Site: brandenburg
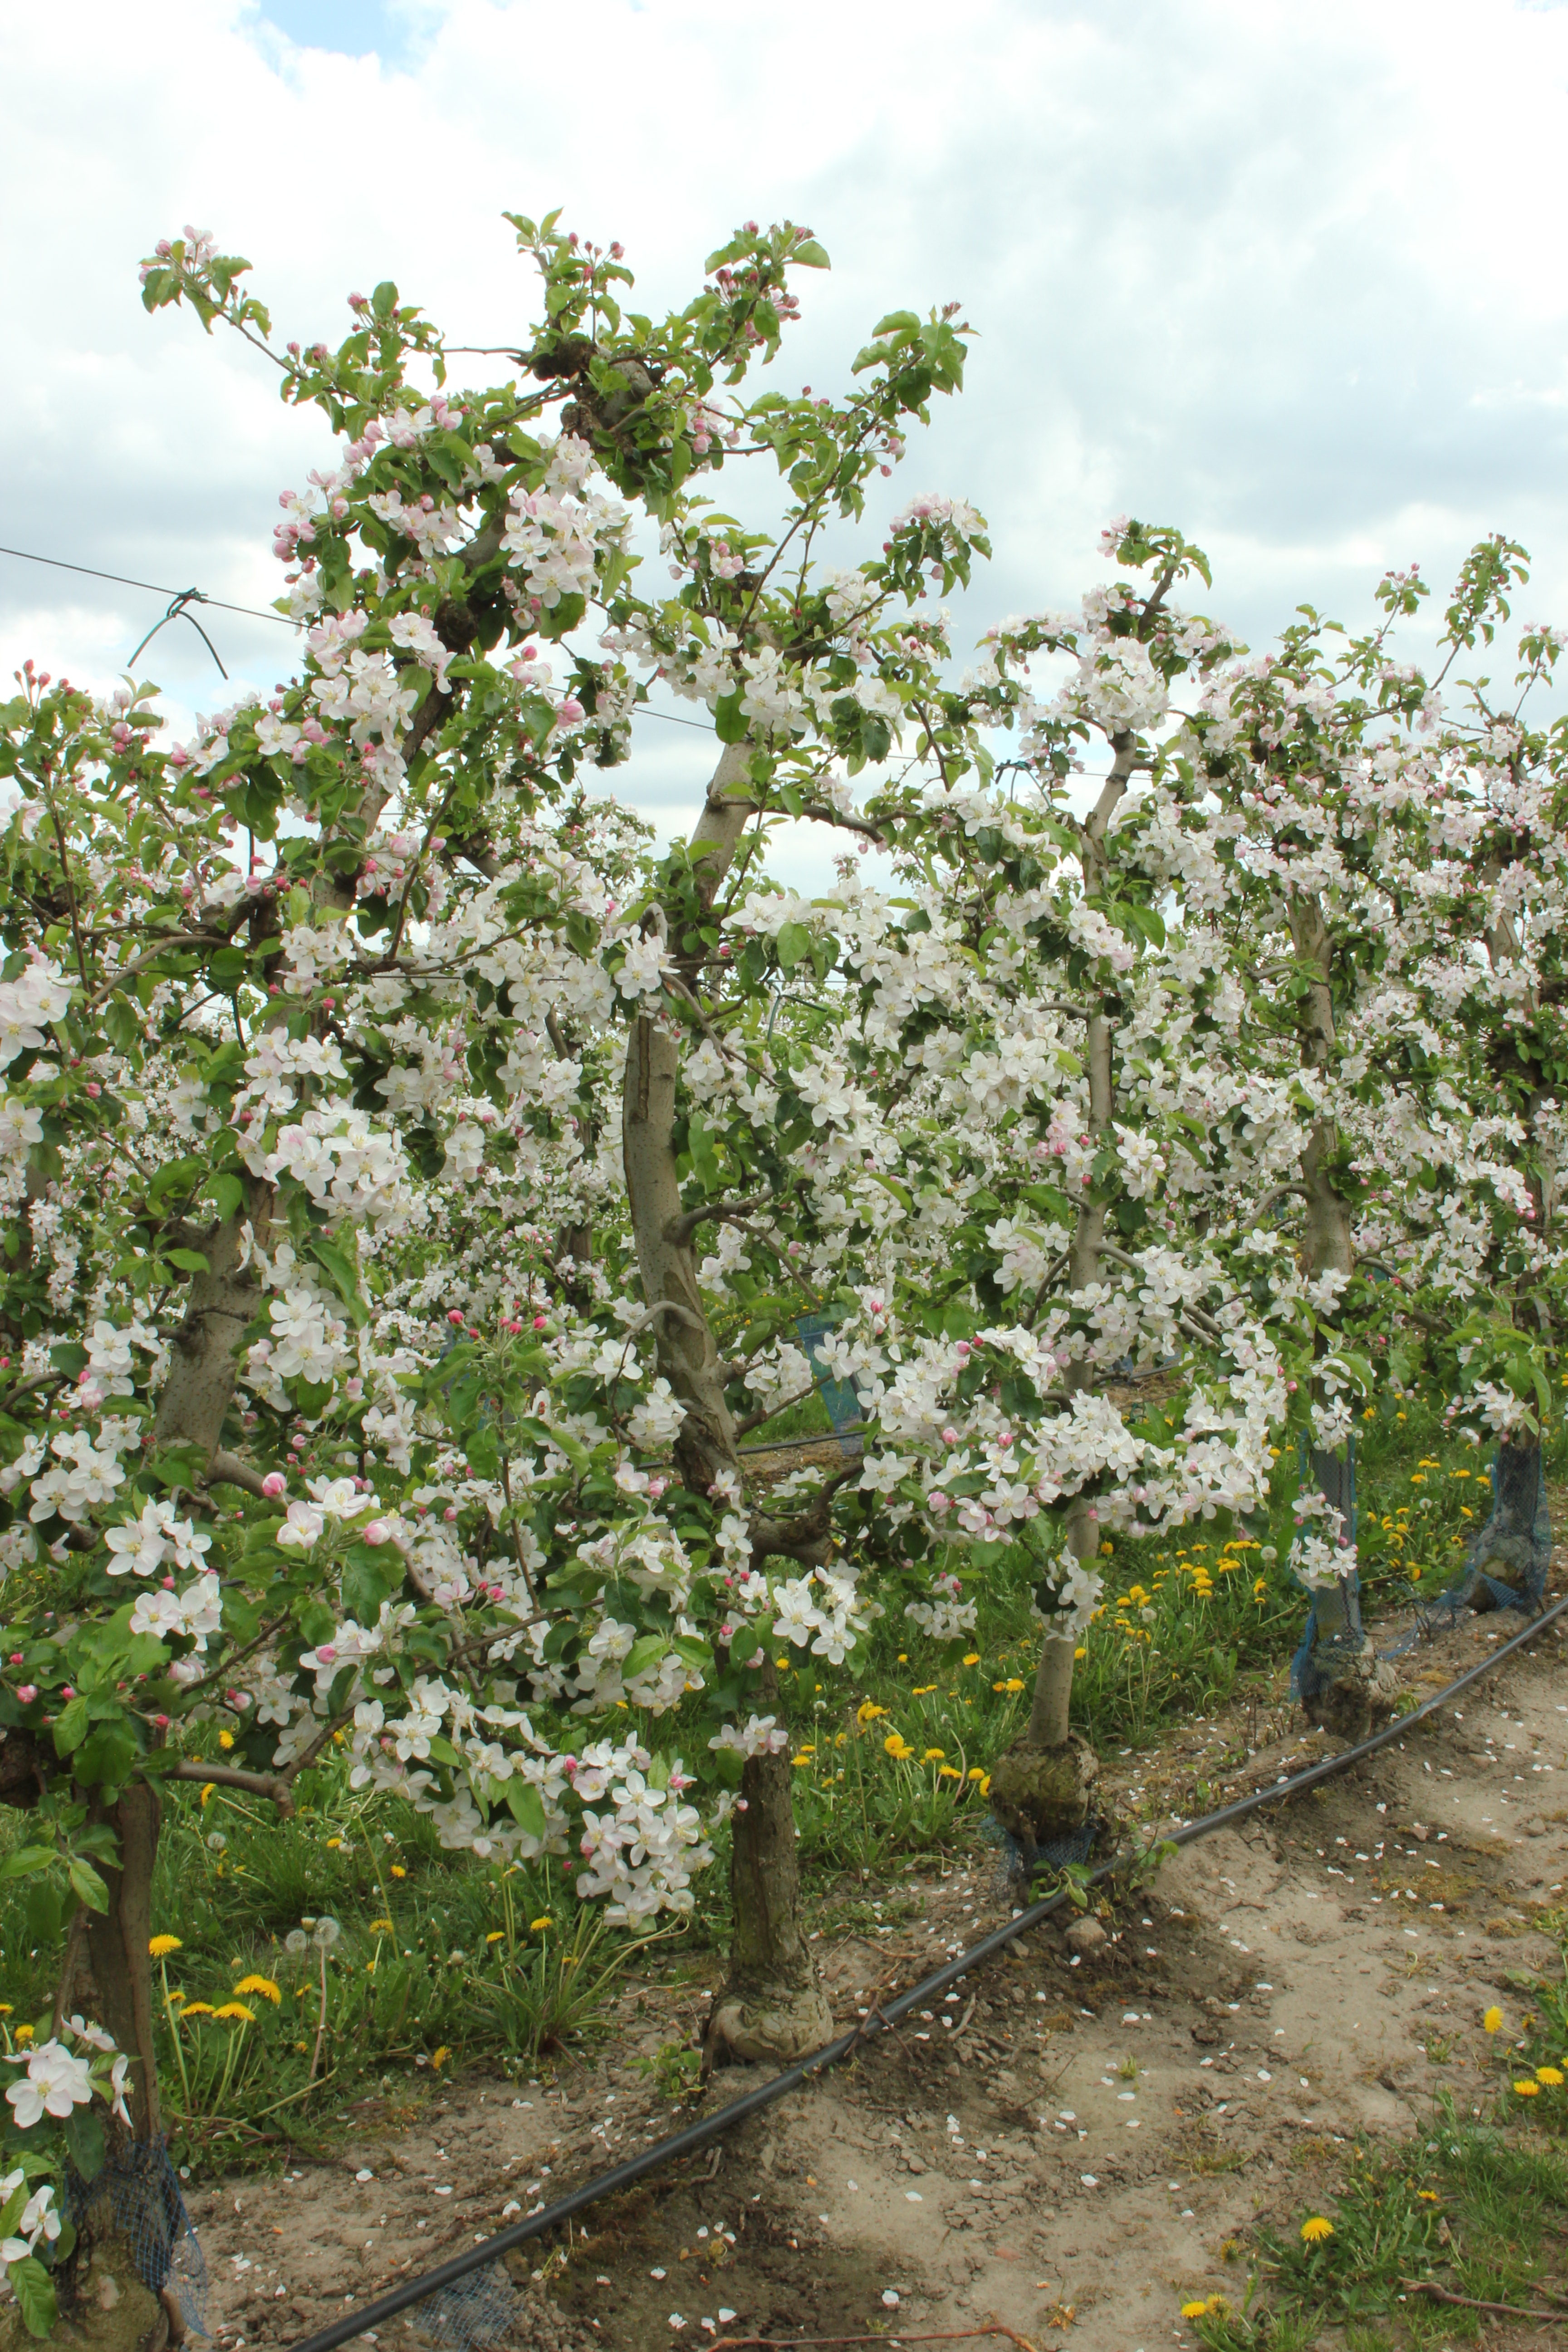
Growth stage (BBCH 65): Flowering